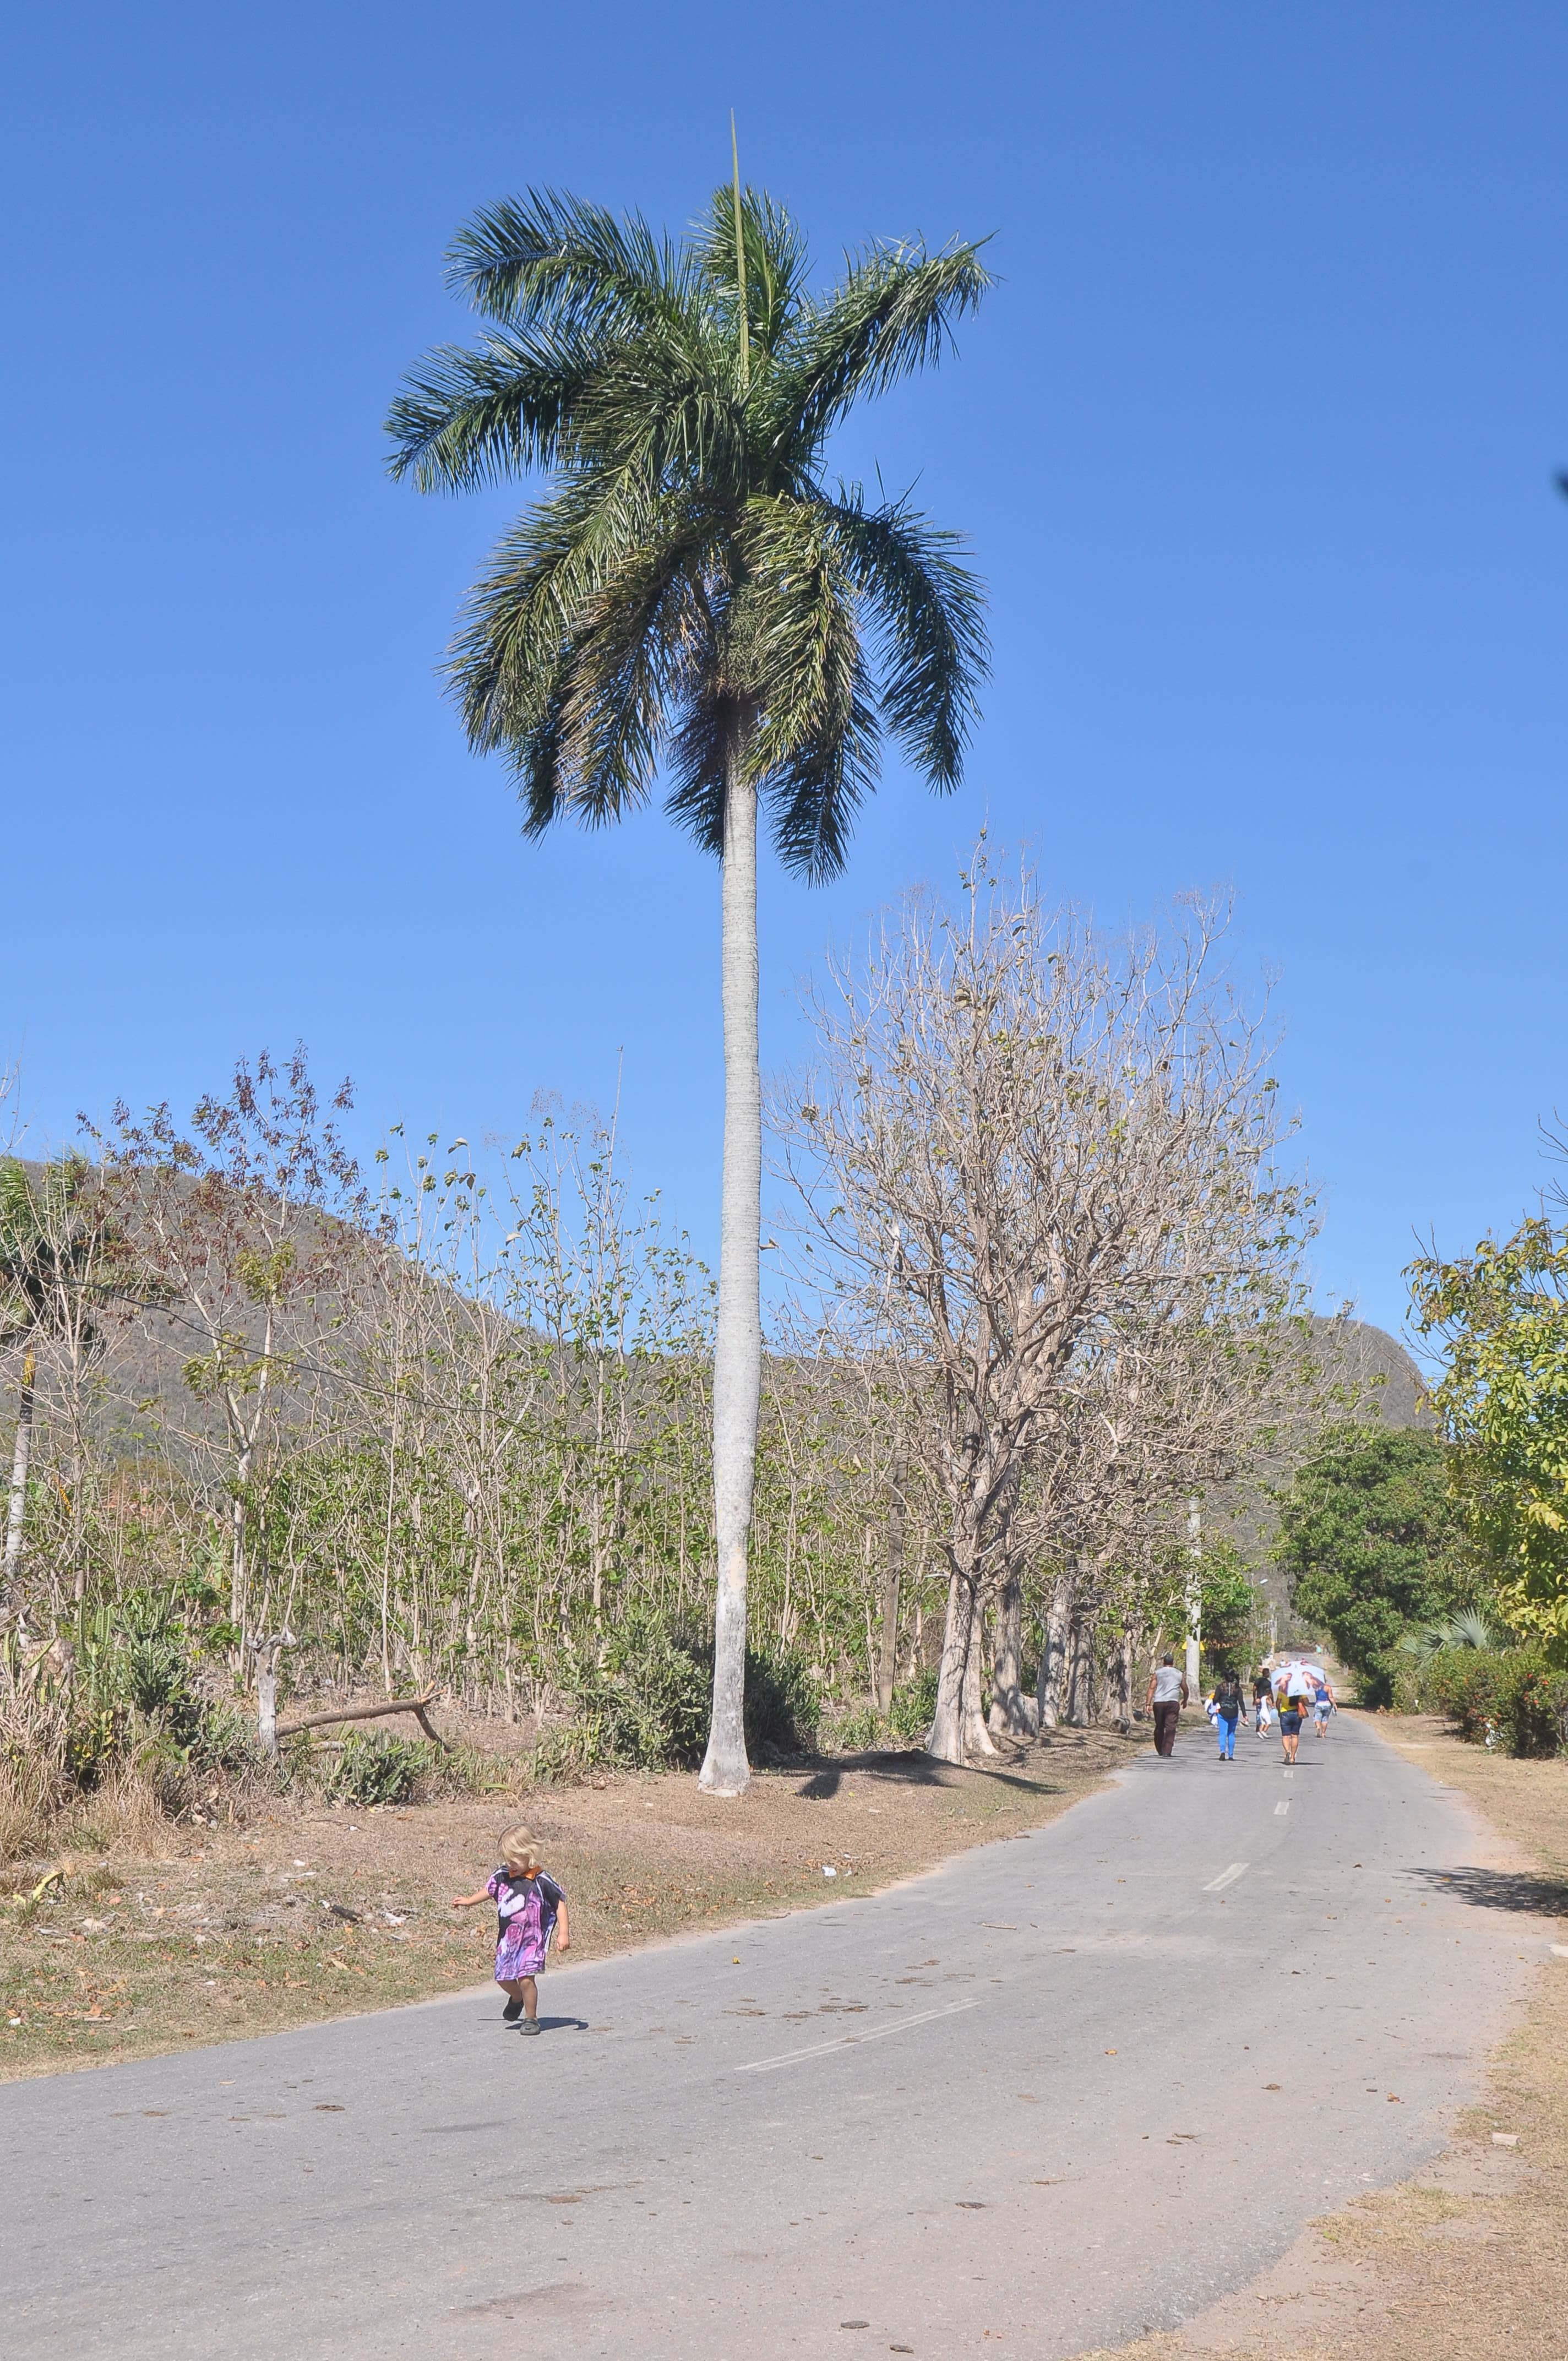
tree, palm tree, woody plant, arecales, plant, Desert Palm, borassus flabellifer, date palm, sky, road, thoroughfare, landscape